Marin Rowing Association

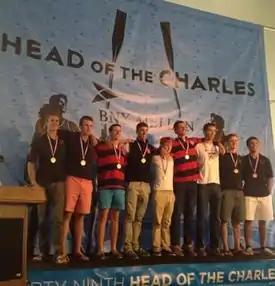
Marin Men's Youth 8+ on the awards stage at Head of the Charles Regatta in 2013

The Marin girls finished in 3rd in the Youth 8+ event, less than a second behind the second place finisher.